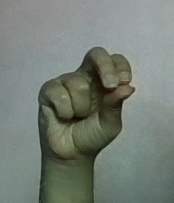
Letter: gaaf